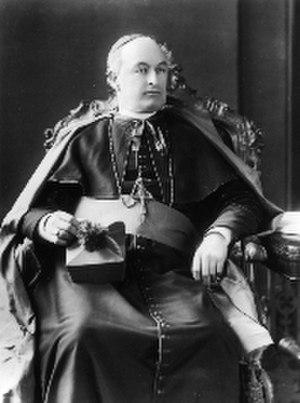
Herbert Vaughan, né le 15 avril 1832 à Gloucester et mort le 19 juin 1903 à Mill Hill, est un prêtre catholique et prélat anglais. Fondateur des Missionnaires de Mill Hill, et archevêque de Westminster en 1892 il est créé cardinal en 1893.